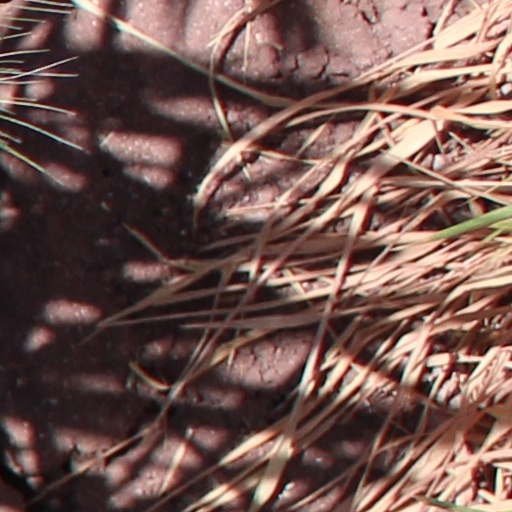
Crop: wheat